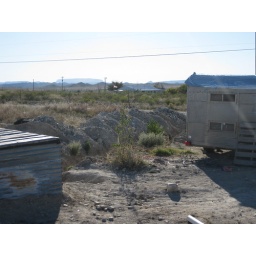
Extra water from sinks in the building flows out to irrigate a line of trees.